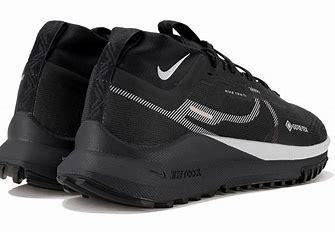
Brand: Nike
Model: Pegasus 4 Gore TEX